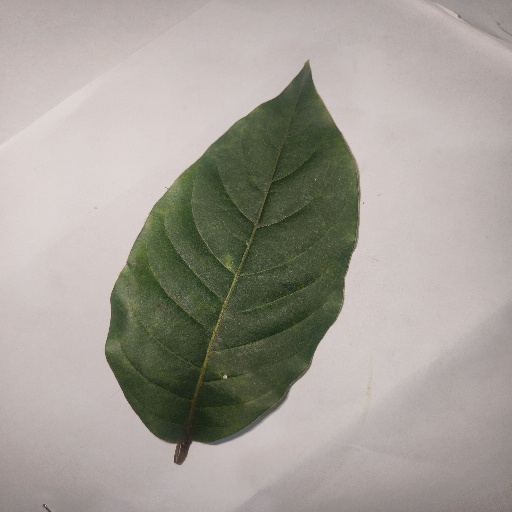
Species: HariTaki
Leaf condition: Healthy Leaf